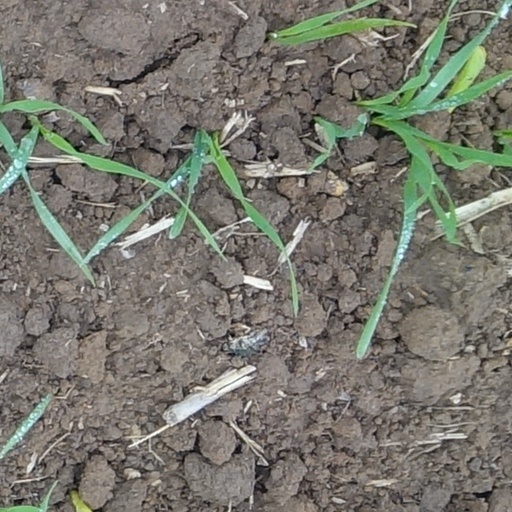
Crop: wheat